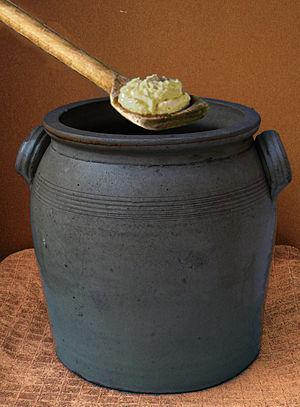
Pourri bressan
Le pourri bressan est un fromage fort élaboré en Bresse. Il est connu et désigné localement en arpitan sous les vocables de pialou ou de peri.
Un fromage à pâte fondue est un fromage fabriqué à partir d'autres fromages dont on a fondu la pâte.
La gastronomie dans l'Ain présente les différentes spécialités culinaires de ses régions naturelles et historiques ainsi que ses fromages, ses vins et ses tables célèbres.